Renewable energy in the United Kingdom

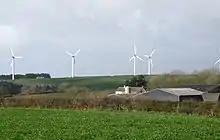
A wind farm in Pendine, Wales

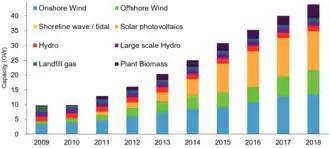

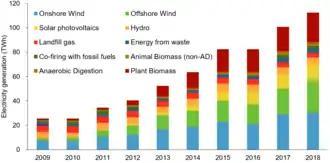

Renewable energy in the United Kingdom contributes to production for electricity, heat, and transport.